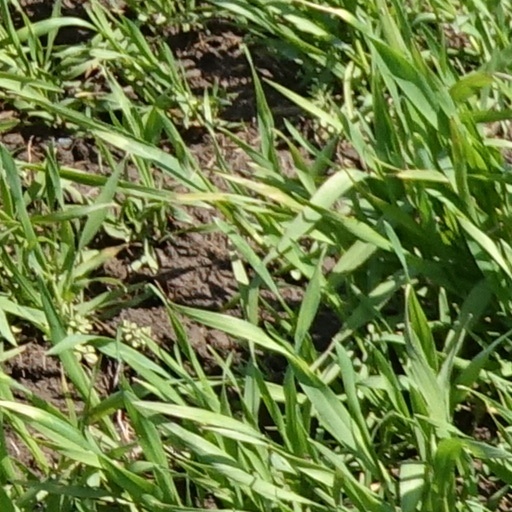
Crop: wheat